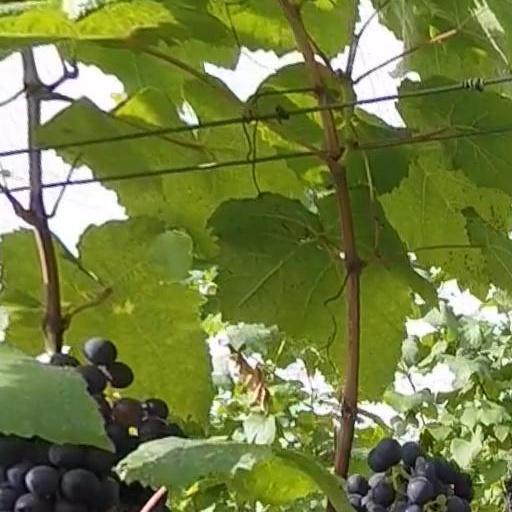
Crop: grape